George Curzon, 1st Marquess Curzon of Kedleston

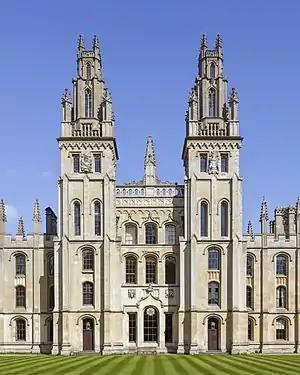
Curzon was educated at Balliol College, Oxford, and was later a Prize Fellow of All Souls College, Oxford

Curzon was President of the Union and Secretary of the Oxford Canning Club (a Tory political club named after George Canning), but as a consequence of the extent of his time-expenditure on political and social societies, he failed to achieve a first class degree in Greats, although he subsequently won both the Lothian Prize Essay and the Arnold Prize, the latter for an essay on Sir Thomas More, about whom he knew little. In 1883, Curzon received the most prestigious fellowship at the university, a Prize Fellowship at All Souls College. While at Eton and at Oxford, Curzon was a contemporary and close friend of Cecil Spring Rice and Edward Grey. Spring Rice contributed, alongside John William Mackail, to the composition of a famous sardonic doggerel about Curzon that was published as part of "The Balliol Masque", about which Curzon wrote in later life "never has more harm been done to one single individual than that accursed doggerel has done to me." It read: